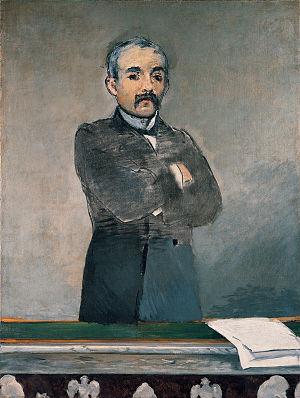
L’affaire du Tonkin est une crise politique française qui a éclaté en mars 1885 dans les dernières semaines de la guerre franco-chinoise. Elle mit fin à la carrière de Président du conseil de Jules Ferry, et marqua un brusque coup d’arrêt à la succession de gouvernements républicains inaugurée quelques années plus tôt par Léon Gambetta. Le soupçon au sein de la classe française publique et politique que les troupes françaises avaient été envoyées à la mort loin de chez eux, tant au Tonkin qu’ailleurs, pour un profit difficile à évaluer discrédita, par la même occasion, les partisans de l’expansion coloniale française, pendant près d’une décennie, et raviva le mouvement anticolonialiste en France.